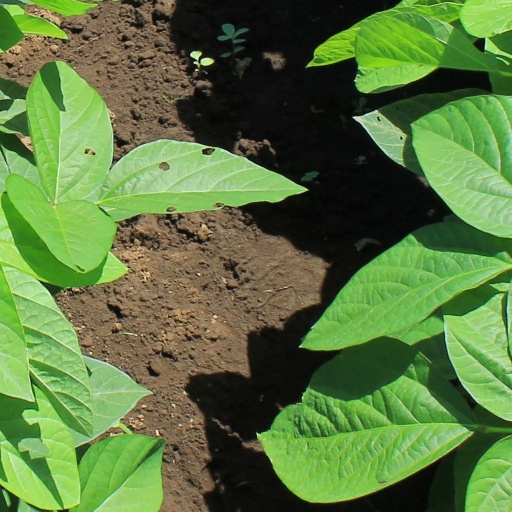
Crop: soybean